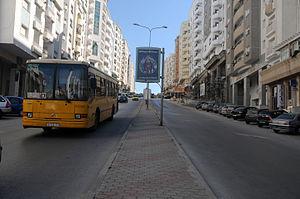
Avenue Hédi Nouira à la cité Ennasr dans la banlieue de Tunis.
Tunis est la ville la plus peuplée et la capitale de la Tunisie. Elle est aussi le chef-lieu du gouvernorat du même nom depuis sa création en 1956. Située au nord du pays, au fond du golfe de Tunis dont elle est séparée par le lac de Tunis, la cité s'étend sur la plaine côtière et les collines avoisinantes. Son cœur historique est la médina, inscrite au patrimoine mondial de l'Unesco.